Isi-Disi, Rough Love

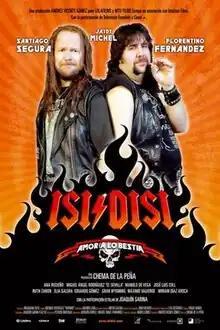
Theatrical release poster

Isi-Disi, Rough Love is a 2004 Spanish comedy film directed by from a screenplay by Joaquín Górriz and Miguel Ángel Fernández which stars Santiago Segura, Jaydy Michel, and Florentino Fernández.